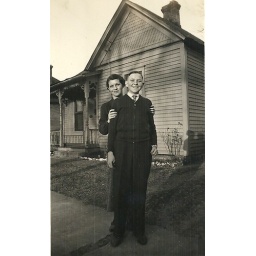
Thelma and NHH in front of the house next door to 514 Maple St., where we lived.